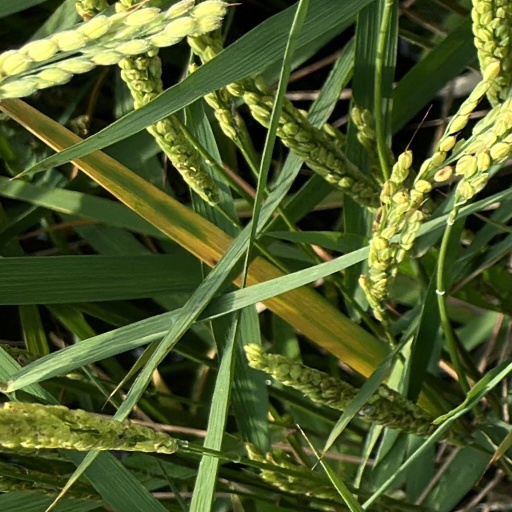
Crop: rice